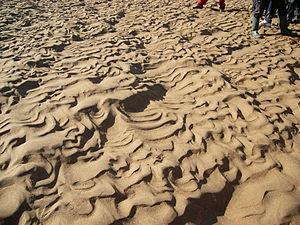
Des ripples linguoïdes sur dunes asymétriques. Des formations actuelles situées dans l'estuaire Urdaibai (Pays Basque).